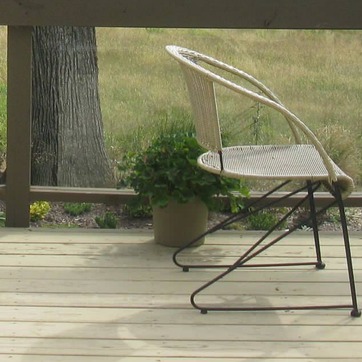
Material: foliage